Dragon Coaster (Playland)

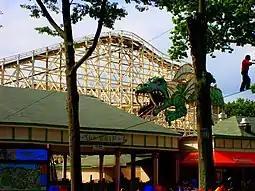
The coaster's name derives from the Dragon's mouth tunnel seen here.

The Dragon Coaster's boarding station is wrapped around the right leg of the layout. After climbing into the new Morgan trains, the operator pushes a lever to release the still used manual braking system. The trains roll down a short inclined curve toward the lift hill.